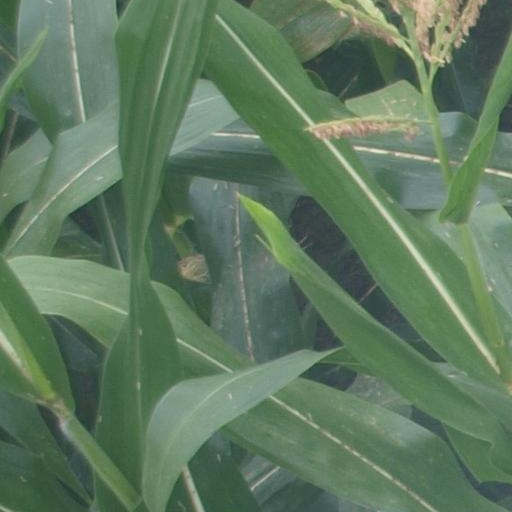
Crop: maize; corn